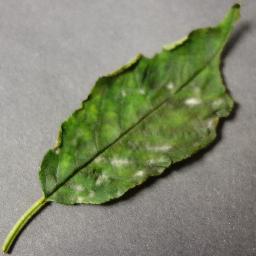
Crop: cherry
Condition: (including_sour)_powdery_mildew